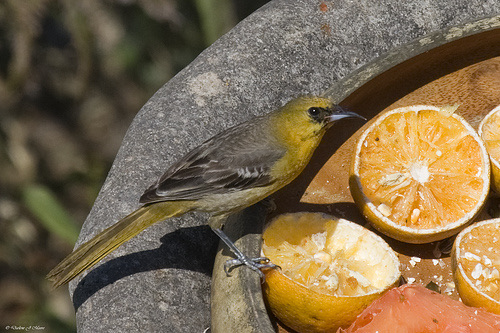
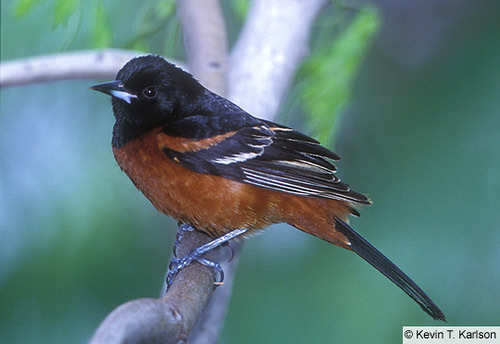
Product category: misc
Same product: yes